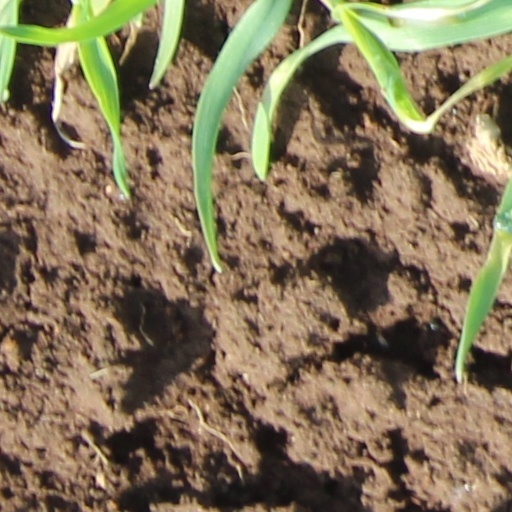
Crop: wheat